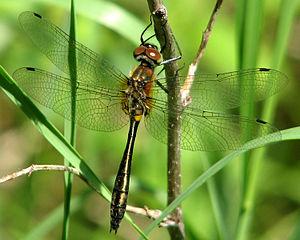
Dorocordulia est un genre d'insectes la famille des Corduliidae appartenant au sous-ordre des anisoptères dans l'ordre des odonates. Il comprend deux espèces.